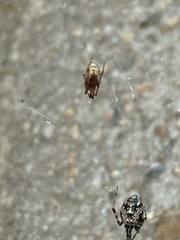
Species: Parasteatoda_tepidariorum